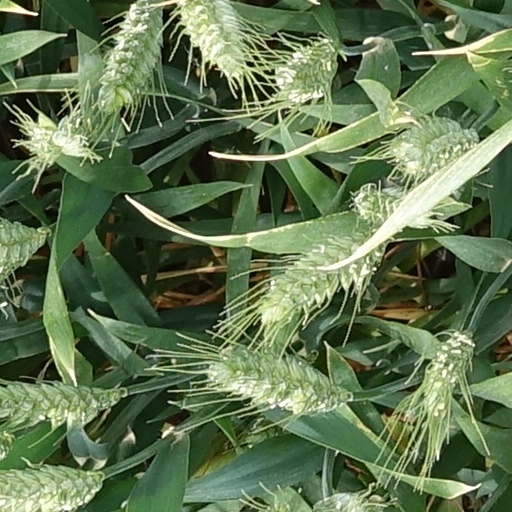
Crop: wheat